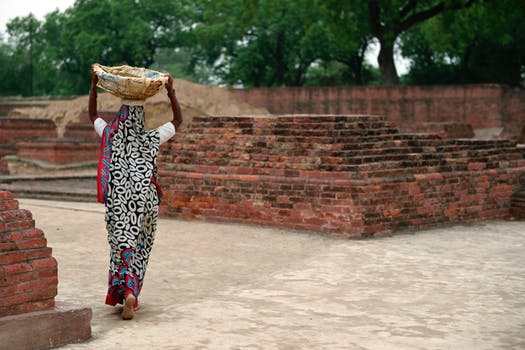
Label: No Watermark